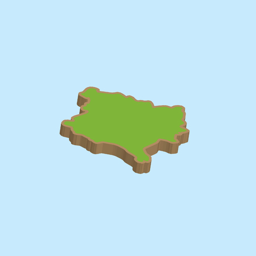
a map of the country